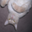
Label: cat